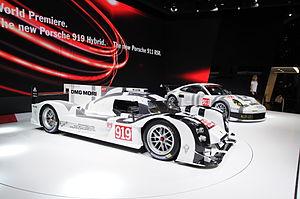
Salon international de l'automobile de Genève 2014
La Porsche 919 Hybrid est une voiture de course de type Sport-prototypes, appartenant à la catégorie des Le Mans Prototype. Elle est développée par Porsche pour courir dans la catégorie LMP1-H du Championnat du monde d'endurance FIA à partir de la saison 2014. Engagée par l'équipe d'usine Porsche Team, elle a notamment permis à la marque de remporter les 24 Heures du Mans 2015, 2016 et 2017 ainsi que les titres pilotes et constructeurs du championnat en 2015, 2016 et 2017.